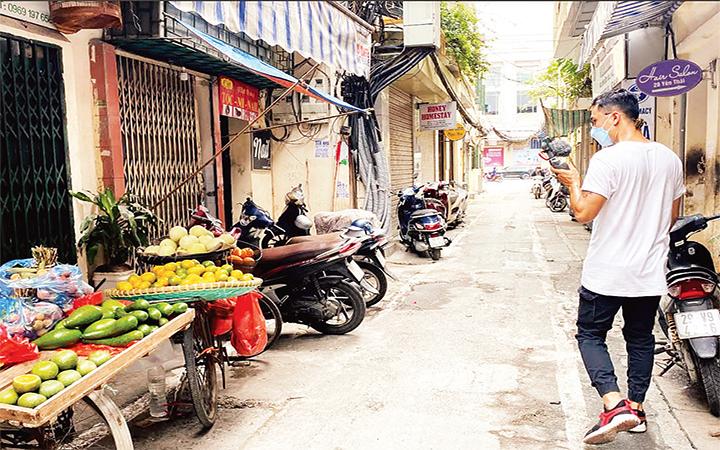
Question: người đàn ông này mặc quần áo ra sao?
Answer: áo thun trắng và quần dài đen